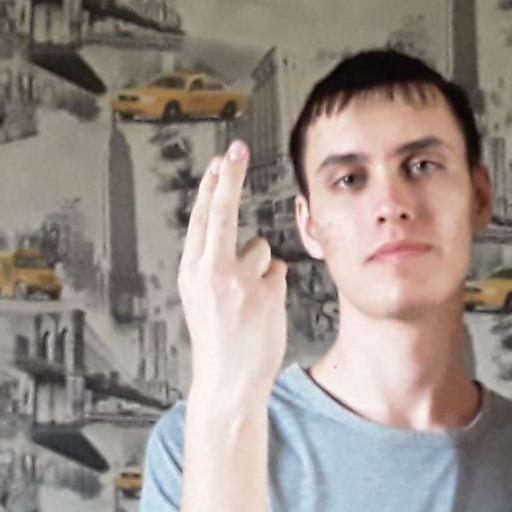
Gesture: two_up_inverted